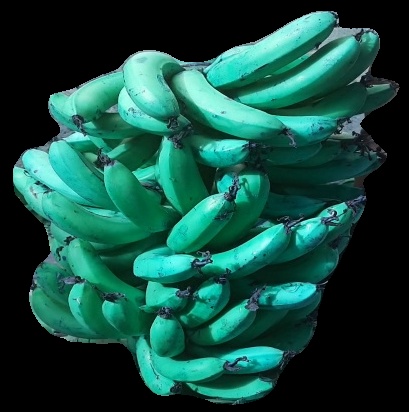
Variety: pachbale
Grade: grade3